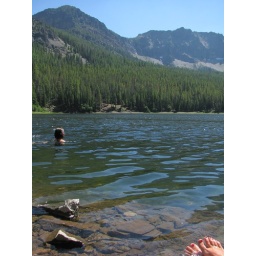
6200 feet up and a perfect day for swimming in a high mountain lakeStrawberry Lake in the Strawberry Mountain Wilderness